R12 (New York City Subway car)

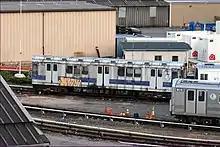
Car 5782 (renumbered to 35782) stored at 207th Street Yard

Delivery of the cars began in June 1948. The first R12s began service on the (IRT Flushing Line) on July 13, 1948. All 100 cars were delivered by October 1948.